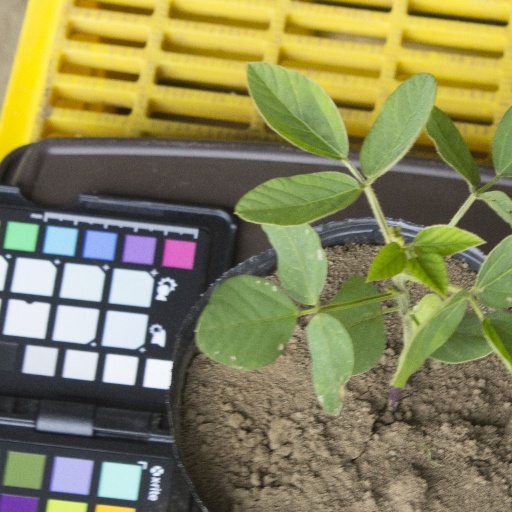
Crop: soybean